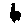
Label: 6